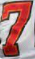
Number: 7